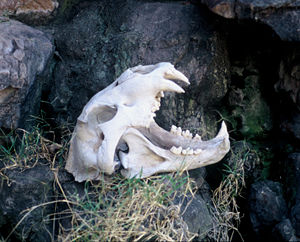
Løve / Fysiske kendetegn
Kranie fra en moderne løve i Kruger National Park
Løven er en af de fem store katte i slægten Panthera og et medlem af kattefamilien. Det er den næststørste nulevende katteart efter tigeren, hvor nogle hanner kan veje over 250 kg. Der findes vilde løver i det subsahariske Afrika og i Asien. Løverne forsvandt fra Nordafrika og Sydvestasien for mange år siden, men dog i historisk tid. Indtil slutningen af Pleistocæn, for omkring 10.000 år siden, var løven det mest udbredte landpattedyr efter mennesket. Den kunne findes i størstedelen af Afrika, igennem hele Eurasien fra det vestlige Europa til Indien, og i Amerika fra Yukon til Peru.